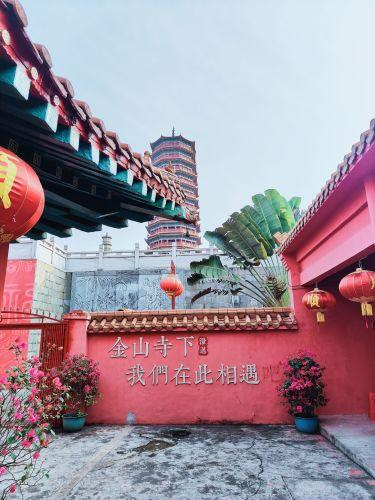
地标名称：金山寺
所在城市：省直辖县级行政区划·澄迈县